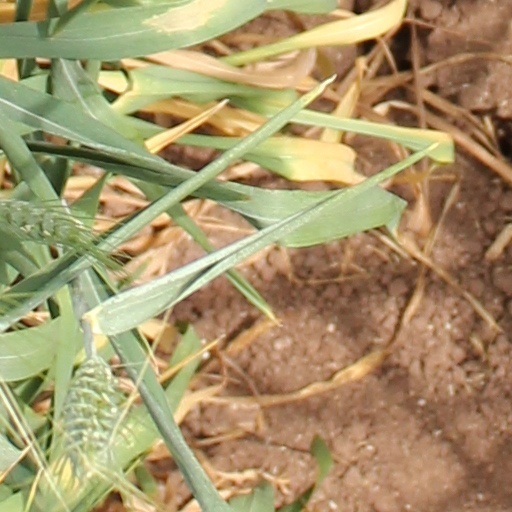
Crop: wheat